Hutchinson SA

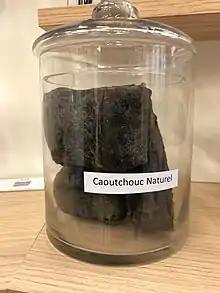
Pieces of natural vulcanized rubber at Hutchinson's Research and Innovation Center in France.

Hiram Hutchinson was a North American industrialist with British roots. He came to France in 1853, after acquiring the patent rights for rubber vulcanization from Charles Goodyear (Goodyear). That same year, he founded Hutchinson, called then "La Compagnie du Caoutchouc Souple" - The "Soft Rubber Company". Back in the U.S., Hutchinson researched further applications for rubber. The results of his studies led to a variety of products manufactured by the group today.